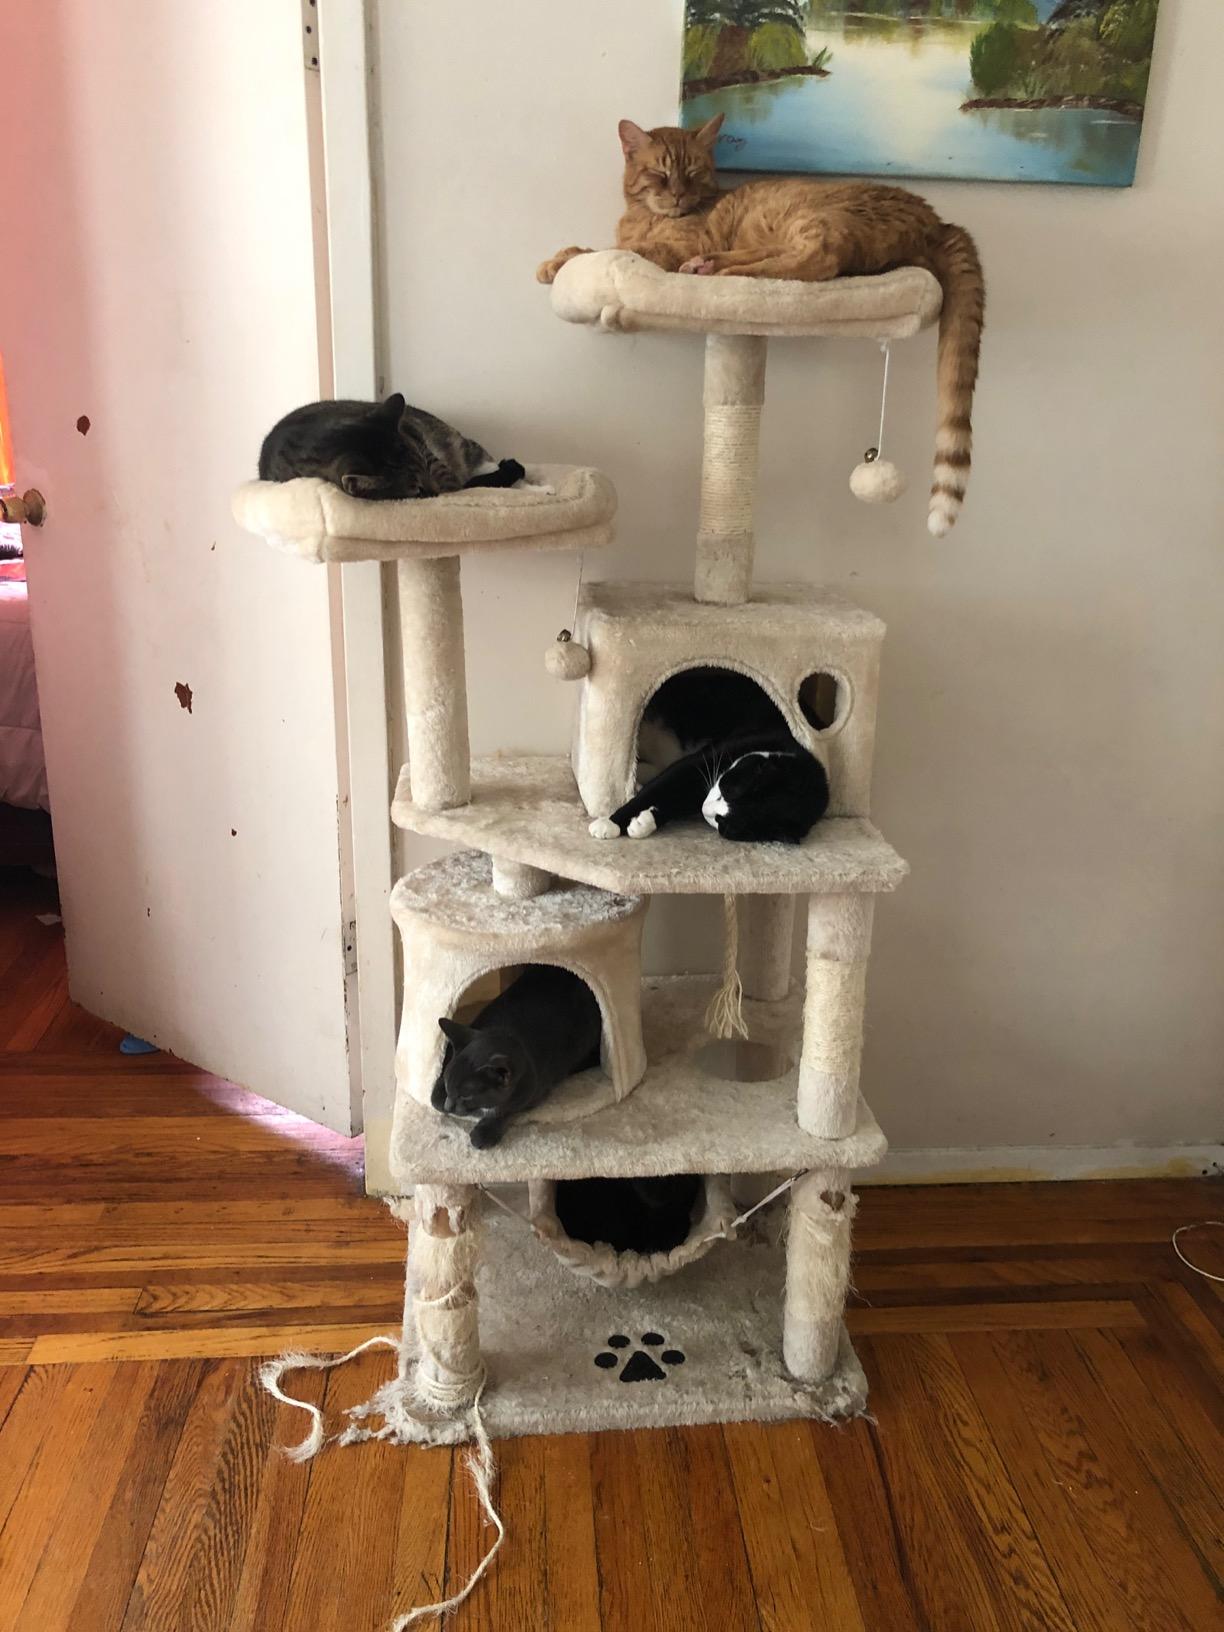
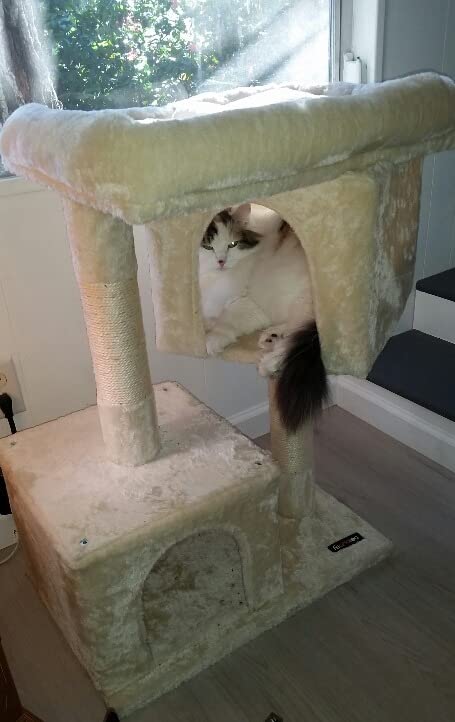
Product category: items_cat tree
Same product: no